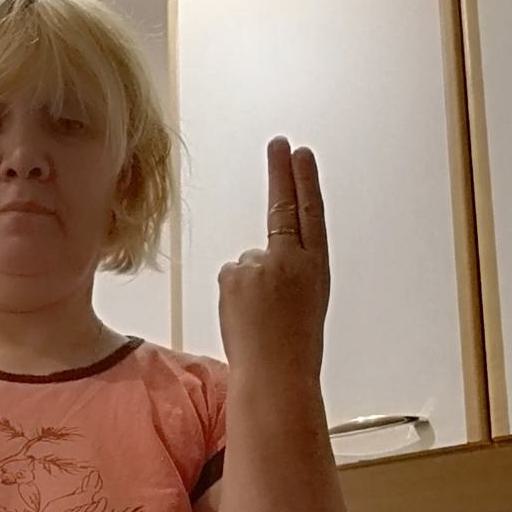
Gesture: two_up_inverted